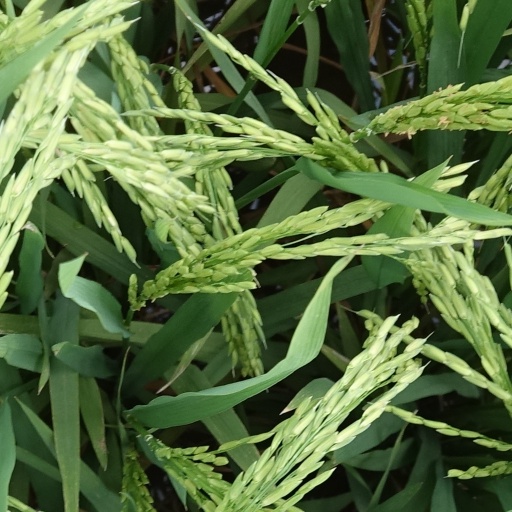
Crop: rice